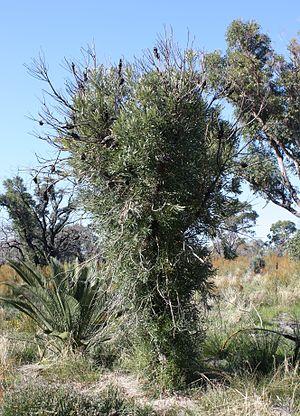
Le Banksia côtier, ou Banksia chandelier, est une espèce de plantes arbustives de la famille des Proteaceae. Il peut se présenter sous la forme d'un arbre, pouvant atteindre 10 m de haut, ou d'un arbuste buissonnant dans des zones plus sèches, et il ne dépasse alors pas 0,4 à 2 m de haut. Il a de longues feuilles étroites dentelées et des inflorescences jaune vif, qui sont bien visibles au-dessus du feuillage au printemps et en été. Les fleurs tournent au gris et se fanent lorsque se développent les follicules lignifiés. On le trouve à travers le sud-ouest de l'Australie-Occidentale, du nord du parc national de Kalbarri au Cap Leeuwin au sud, ainsi que dans le parc national de Fitzgerald River.